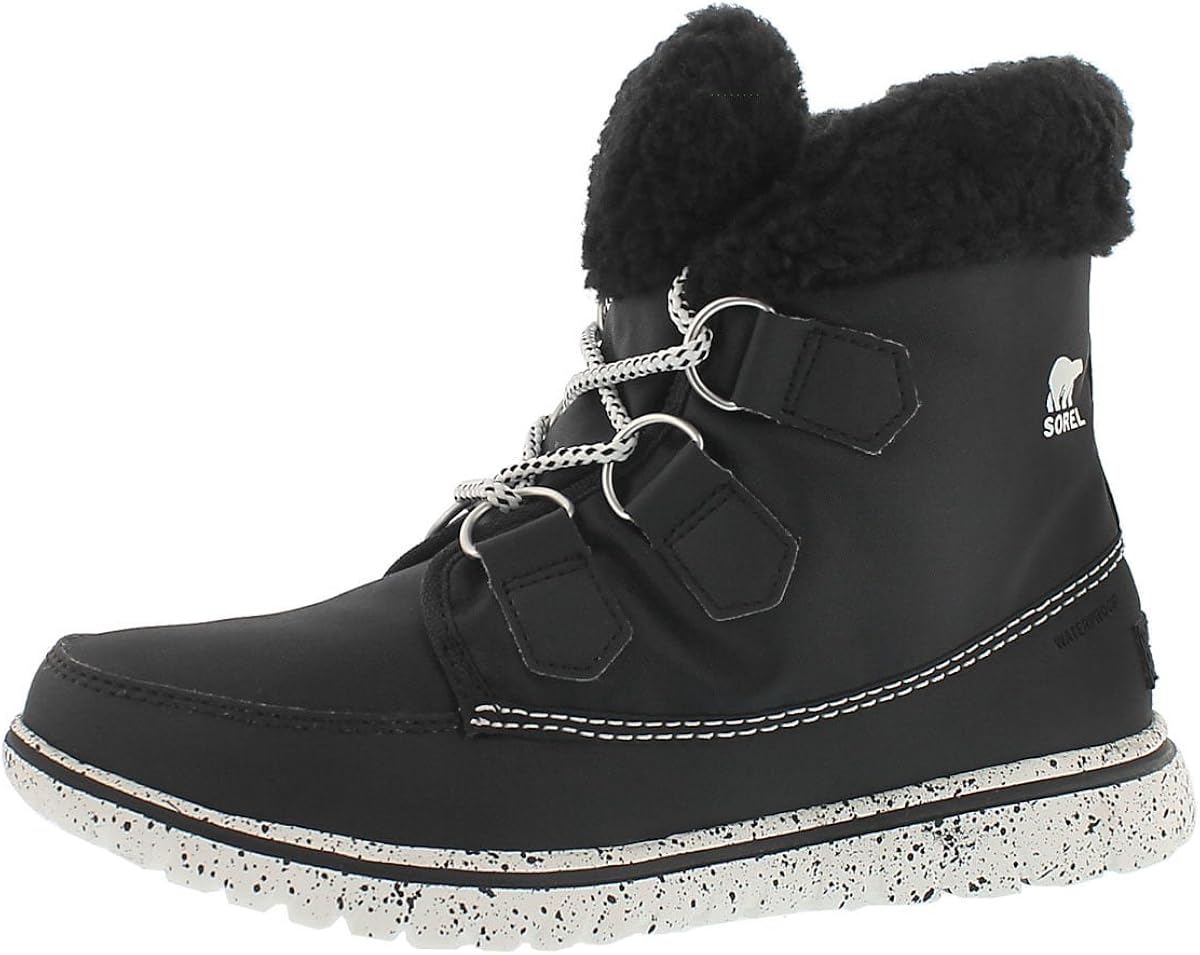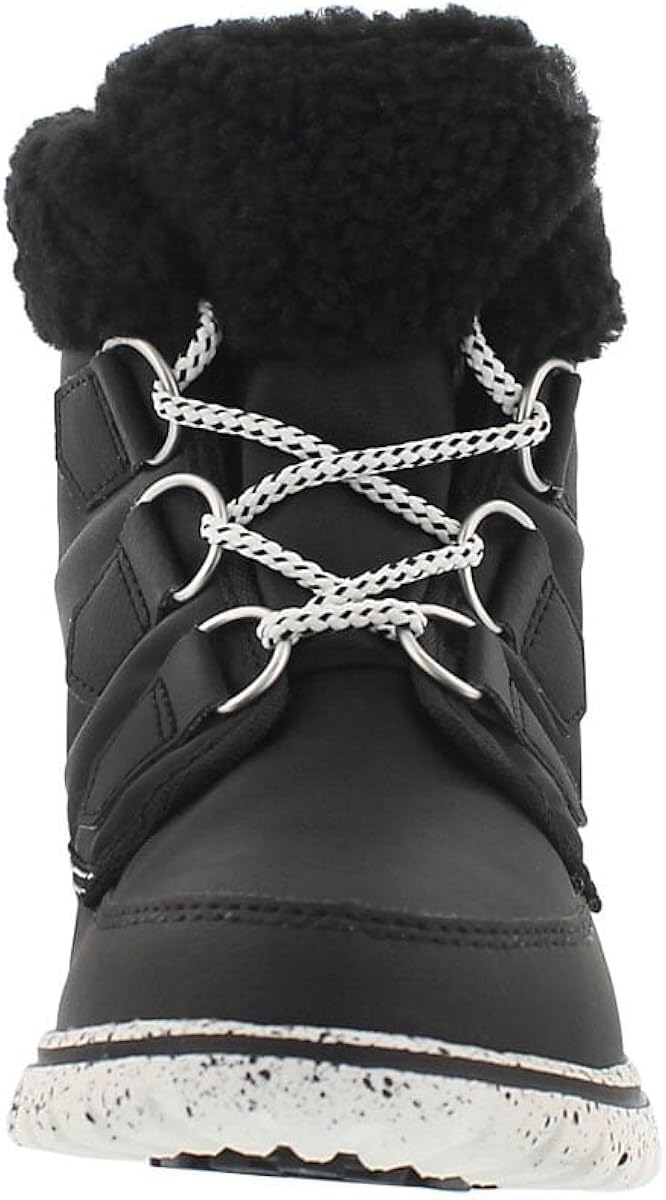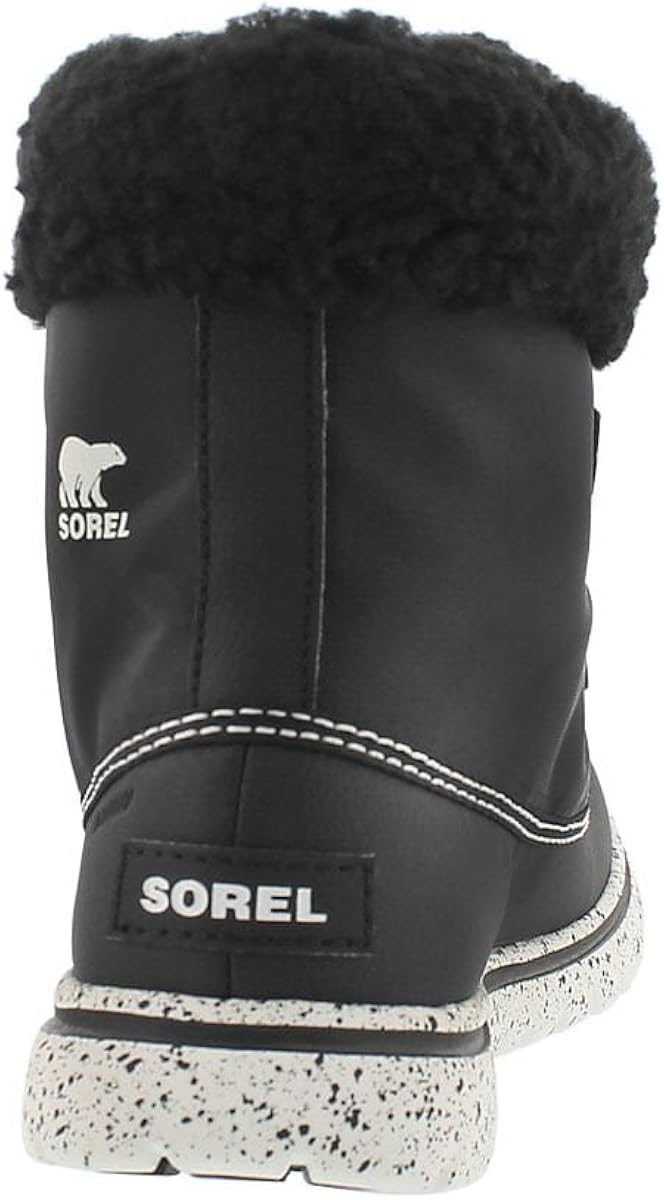
Sorel Women's Cozy Carnival Snow Boot
Category: AMAZON FASHION
Founded in 1962 in Canada, SOREL brings its functionality and heritage of expert craftsmanship to the modern world of fashion, where it is inspiring a new generation of doers, builders, and creators. And though SOREL makes more than just boots, there’s a boot in everything SOREL makes. SOREL combines felt, wool, premium leather, and flawless construction with people who aren’t afraid to get their boots dirty. Sorel's cold weather footwear is ideal for those participating in active winter sports like snowmobiling or sledding, or for activities where maximum protection is required -- like all-season hunting or fishing, or simply going to work.
Features: Fabric or Textile | Imported | Synthetic sole | Shaft measures approximately ankle-high from arch | Waterproof nylon upper and PU coated synthetic overlays | Waterproof breathable membrane construction. Microfleece lining | 100g Insulation. Heel Height: 1.375 inch, Shaft Height: 6.285 inch | Removable molded PU like EVA footbed, microfleece top cover. | Outsole grade EVA with molded rubber pods.